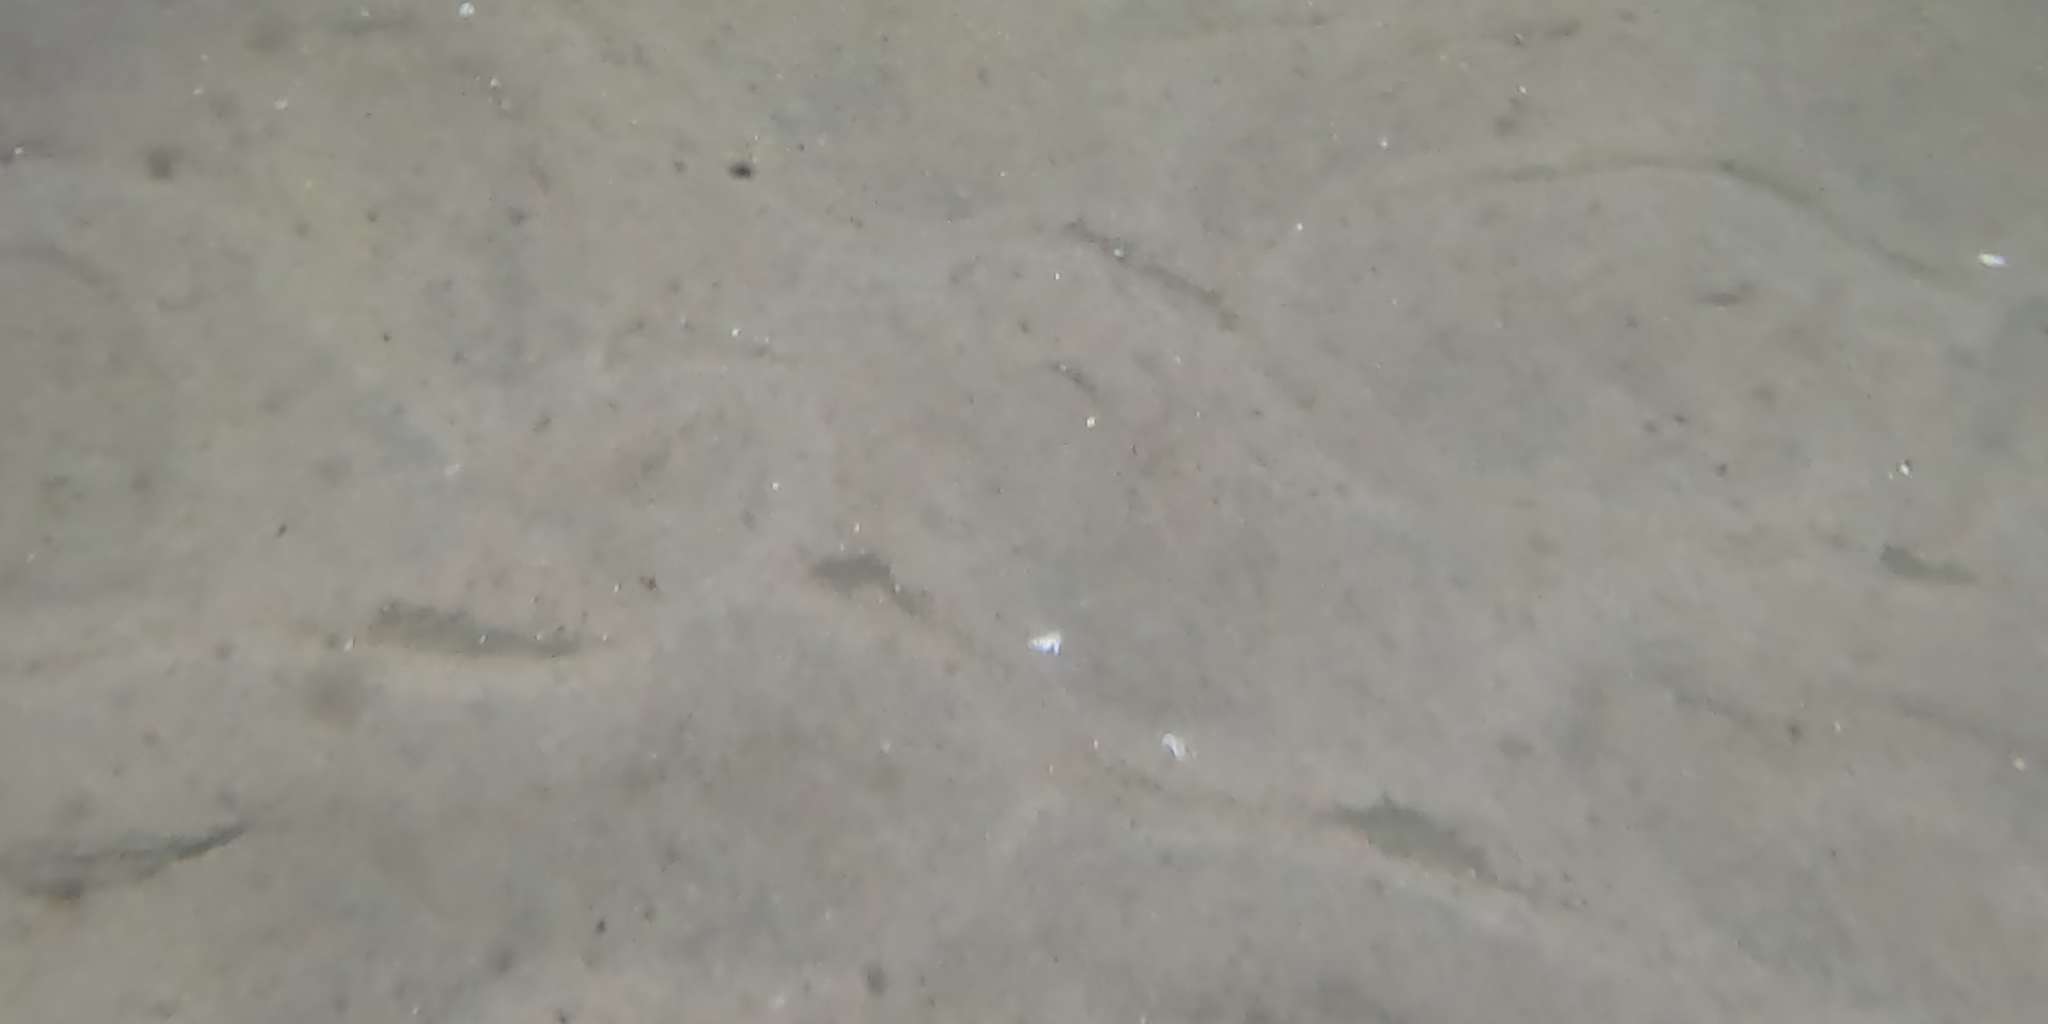
Seabed habitat: sand